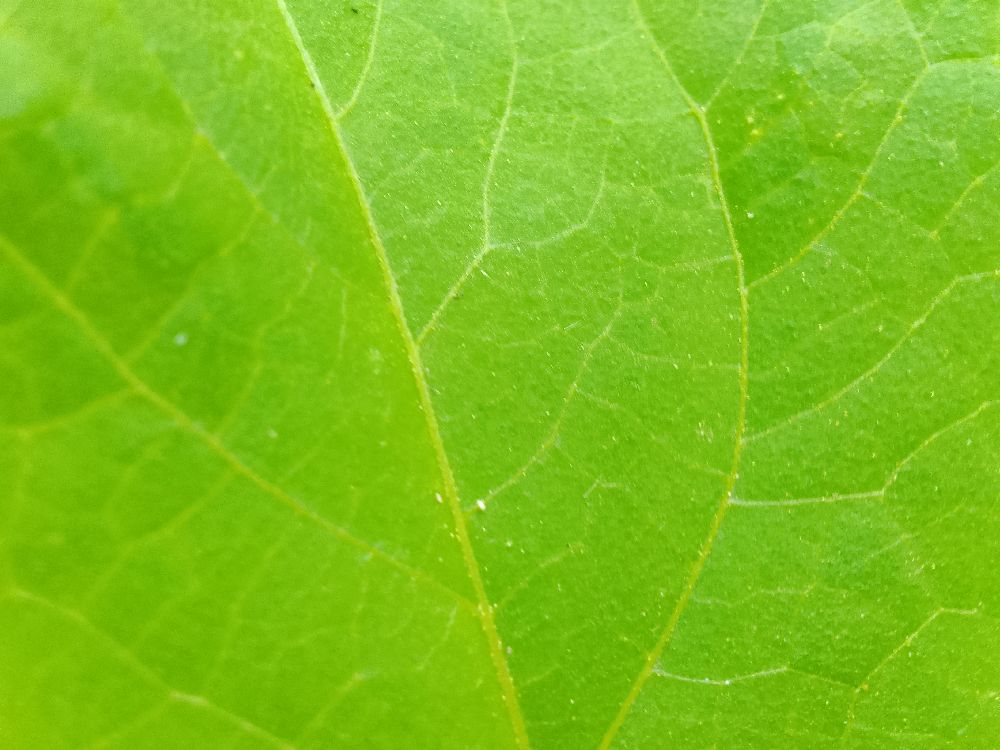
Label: healthy